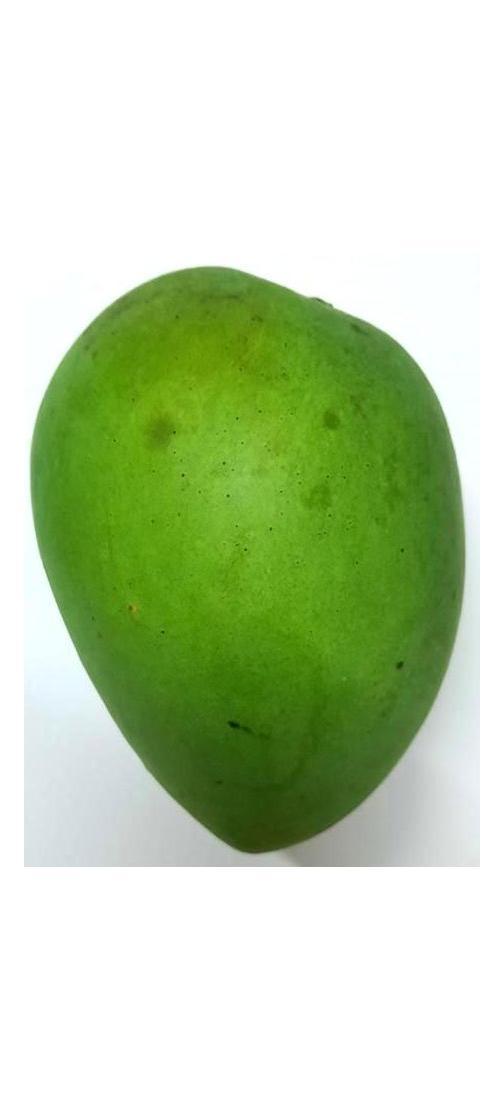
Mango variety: Harivanga